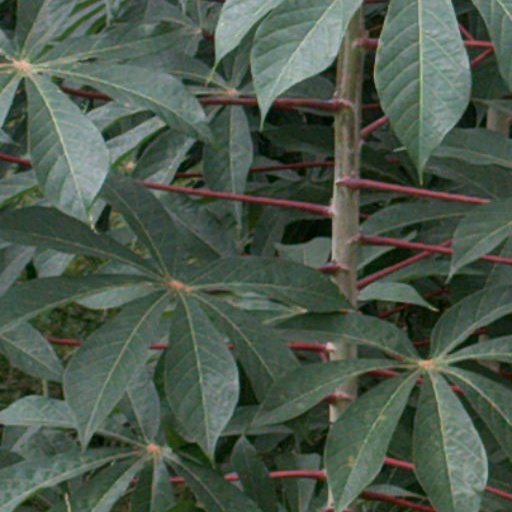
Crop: cassava